De Havilland Venom

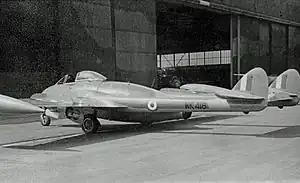
Venom FB.1 built by Fairey Aviation in 1954

In August 1952, No. 11 Squadron become the first overseas squadron to convert to the Venom in exchange for their existing Vampires inventory; No. 11 was responsible for conducting the type's operational service trials for the service. Upon their introduction to service, none of the single-seat fighter-bomber Venoms were deployed to home-based squadrons; priority was given to overseas forces, such as the Second Tactical Air Force stationed in Germany as well as those stationed in hotter climates where the benefits of the more powerful engine were most felt, such as Cyprus, the Middle East, Africa, and Asia.